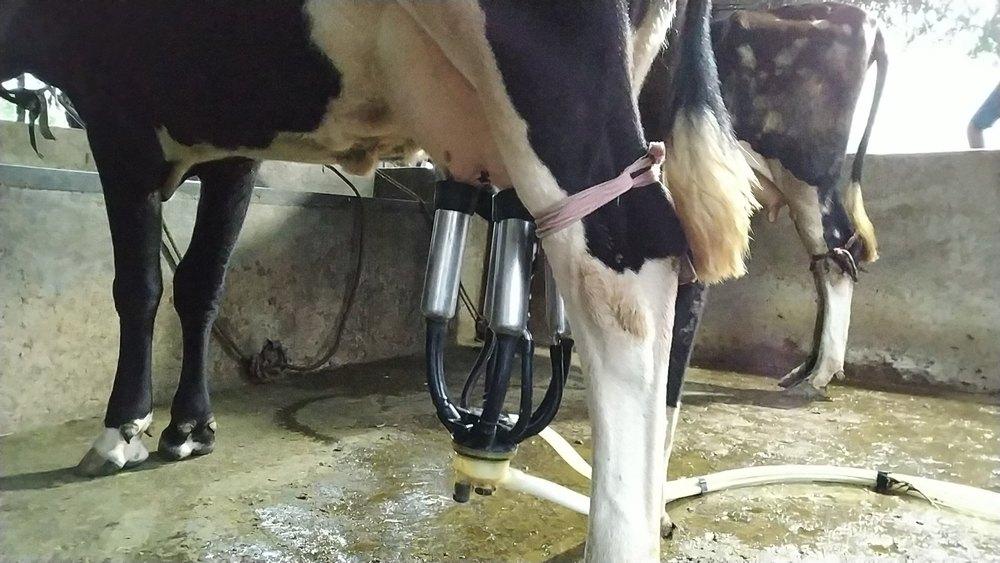
Ng'ombe hawa ambao wamesimama kuna mashine ambazo  zinatumika ili zikamue maziwa kutoka  kwa ng'ombe hawa hadi ipeleke hadi kwenye vibuyu . Hapa inaonekana kwamba ni mazingira ambayo ni safi . Mkulima anazingati usafi ya mahali ambapo ng'ombe wanalala.